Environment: real
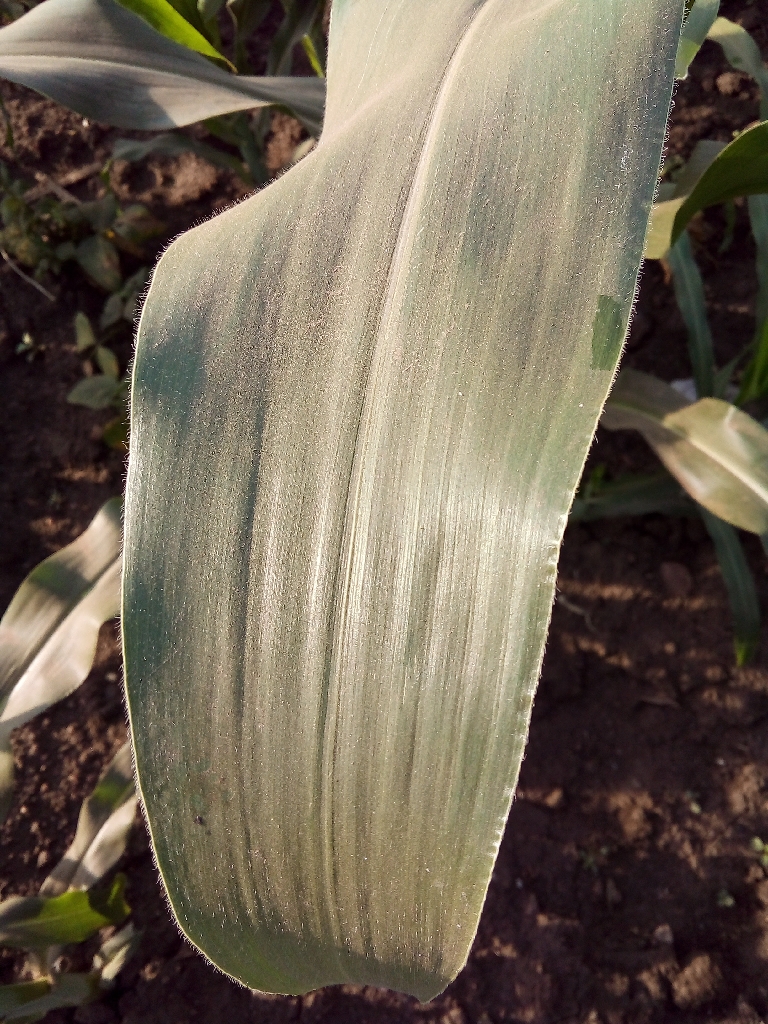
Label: healthy